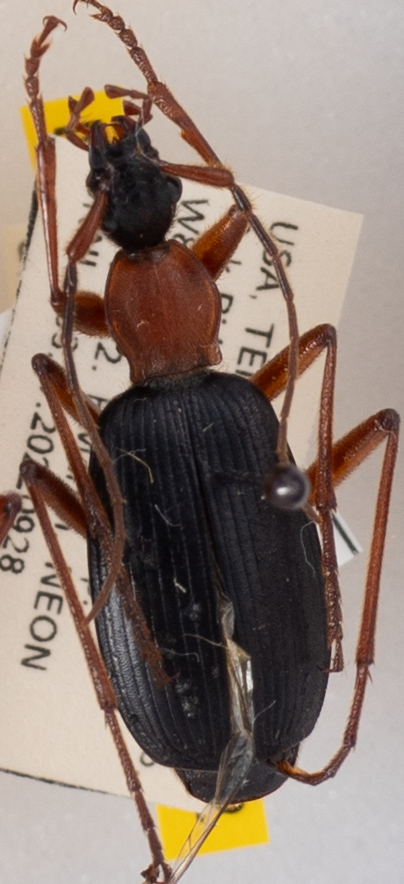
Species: Galerita bicolor
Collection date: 2022-09-28
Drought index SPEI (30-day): -0.432
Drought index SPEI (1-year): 0.1
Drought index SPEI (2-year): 0.44